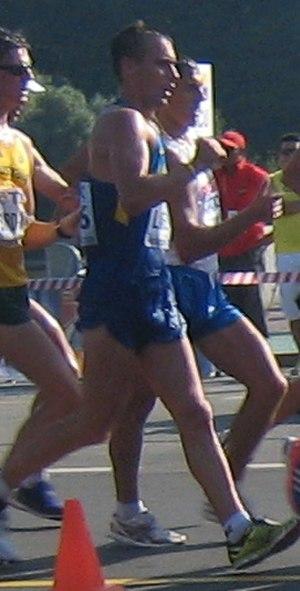
Ivan Losyev est un athlète ukrainien, spécialiste de la marche.